Cuisine of Pembrokeshire

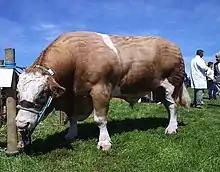
A Simmental bull waiting to be judged at the Fishguard show

Today, the county is well known for its excellent food, having capitalised on the quality of its agricultural produce. Gilli Davies notes that Fishguard is known as a mecca for the gourmet, while St Davids has developed a reputation in recent years as a centre for good food shops and Milford Haven is known for its range of local foods and delicatessen items.